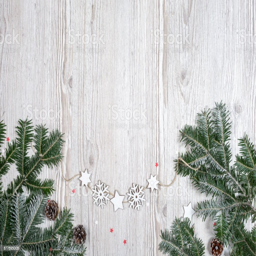
christmas background on the wooden desk royalty - free